Vanch-Yakh Glacier

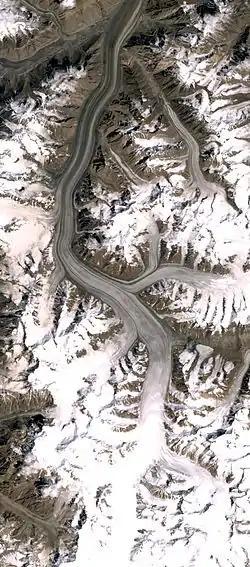
Fedchenko Glacier, Landsat 7 satellite image, 2008-08-22

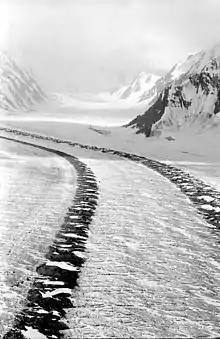
Fedchenko Glacier in 1982 by Jaan Künnap during expedition to Tartu Ülikool 350.

The Fedchenko Glacier or the Vanch-Yakh Glacier is a large glacier in the Yazgulem Range, Pamir Mountains, of north-central Gorno-Badakhshan province, Tajikistan. The glacier is long and narrow, currently extending for and covering over . It is the longest glacier in the world outside of the polar regions. The maximum thickness of the glacier is , and the volume of the glacier and its dozens of tributaries is estimated at —about a third of the volume of Lake Erie.